A Crow Looked at Me

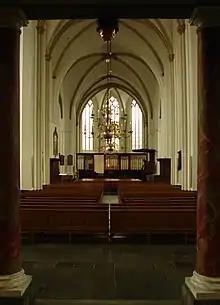
Elverum's 2017 performance at the Jacobikerk church in the Netherlands was recorded and released as the live album "(after)".

The opening track "Real Death" describes Elverum's shock in the weeks after Castrée's death. He sings accompanied by piano, electric guitar, accordion and drums. The opening words, "Death is Real", reappear throughout the record. The lyrics set out that the album is not intended as an artistic statement about death: "it's not for singing about / It's not for making into art". Elverum has said that although the album is art, the line is about "the difference between the idea of a thing and the actual lived experience of it", and that this line is an example of him "joking around".